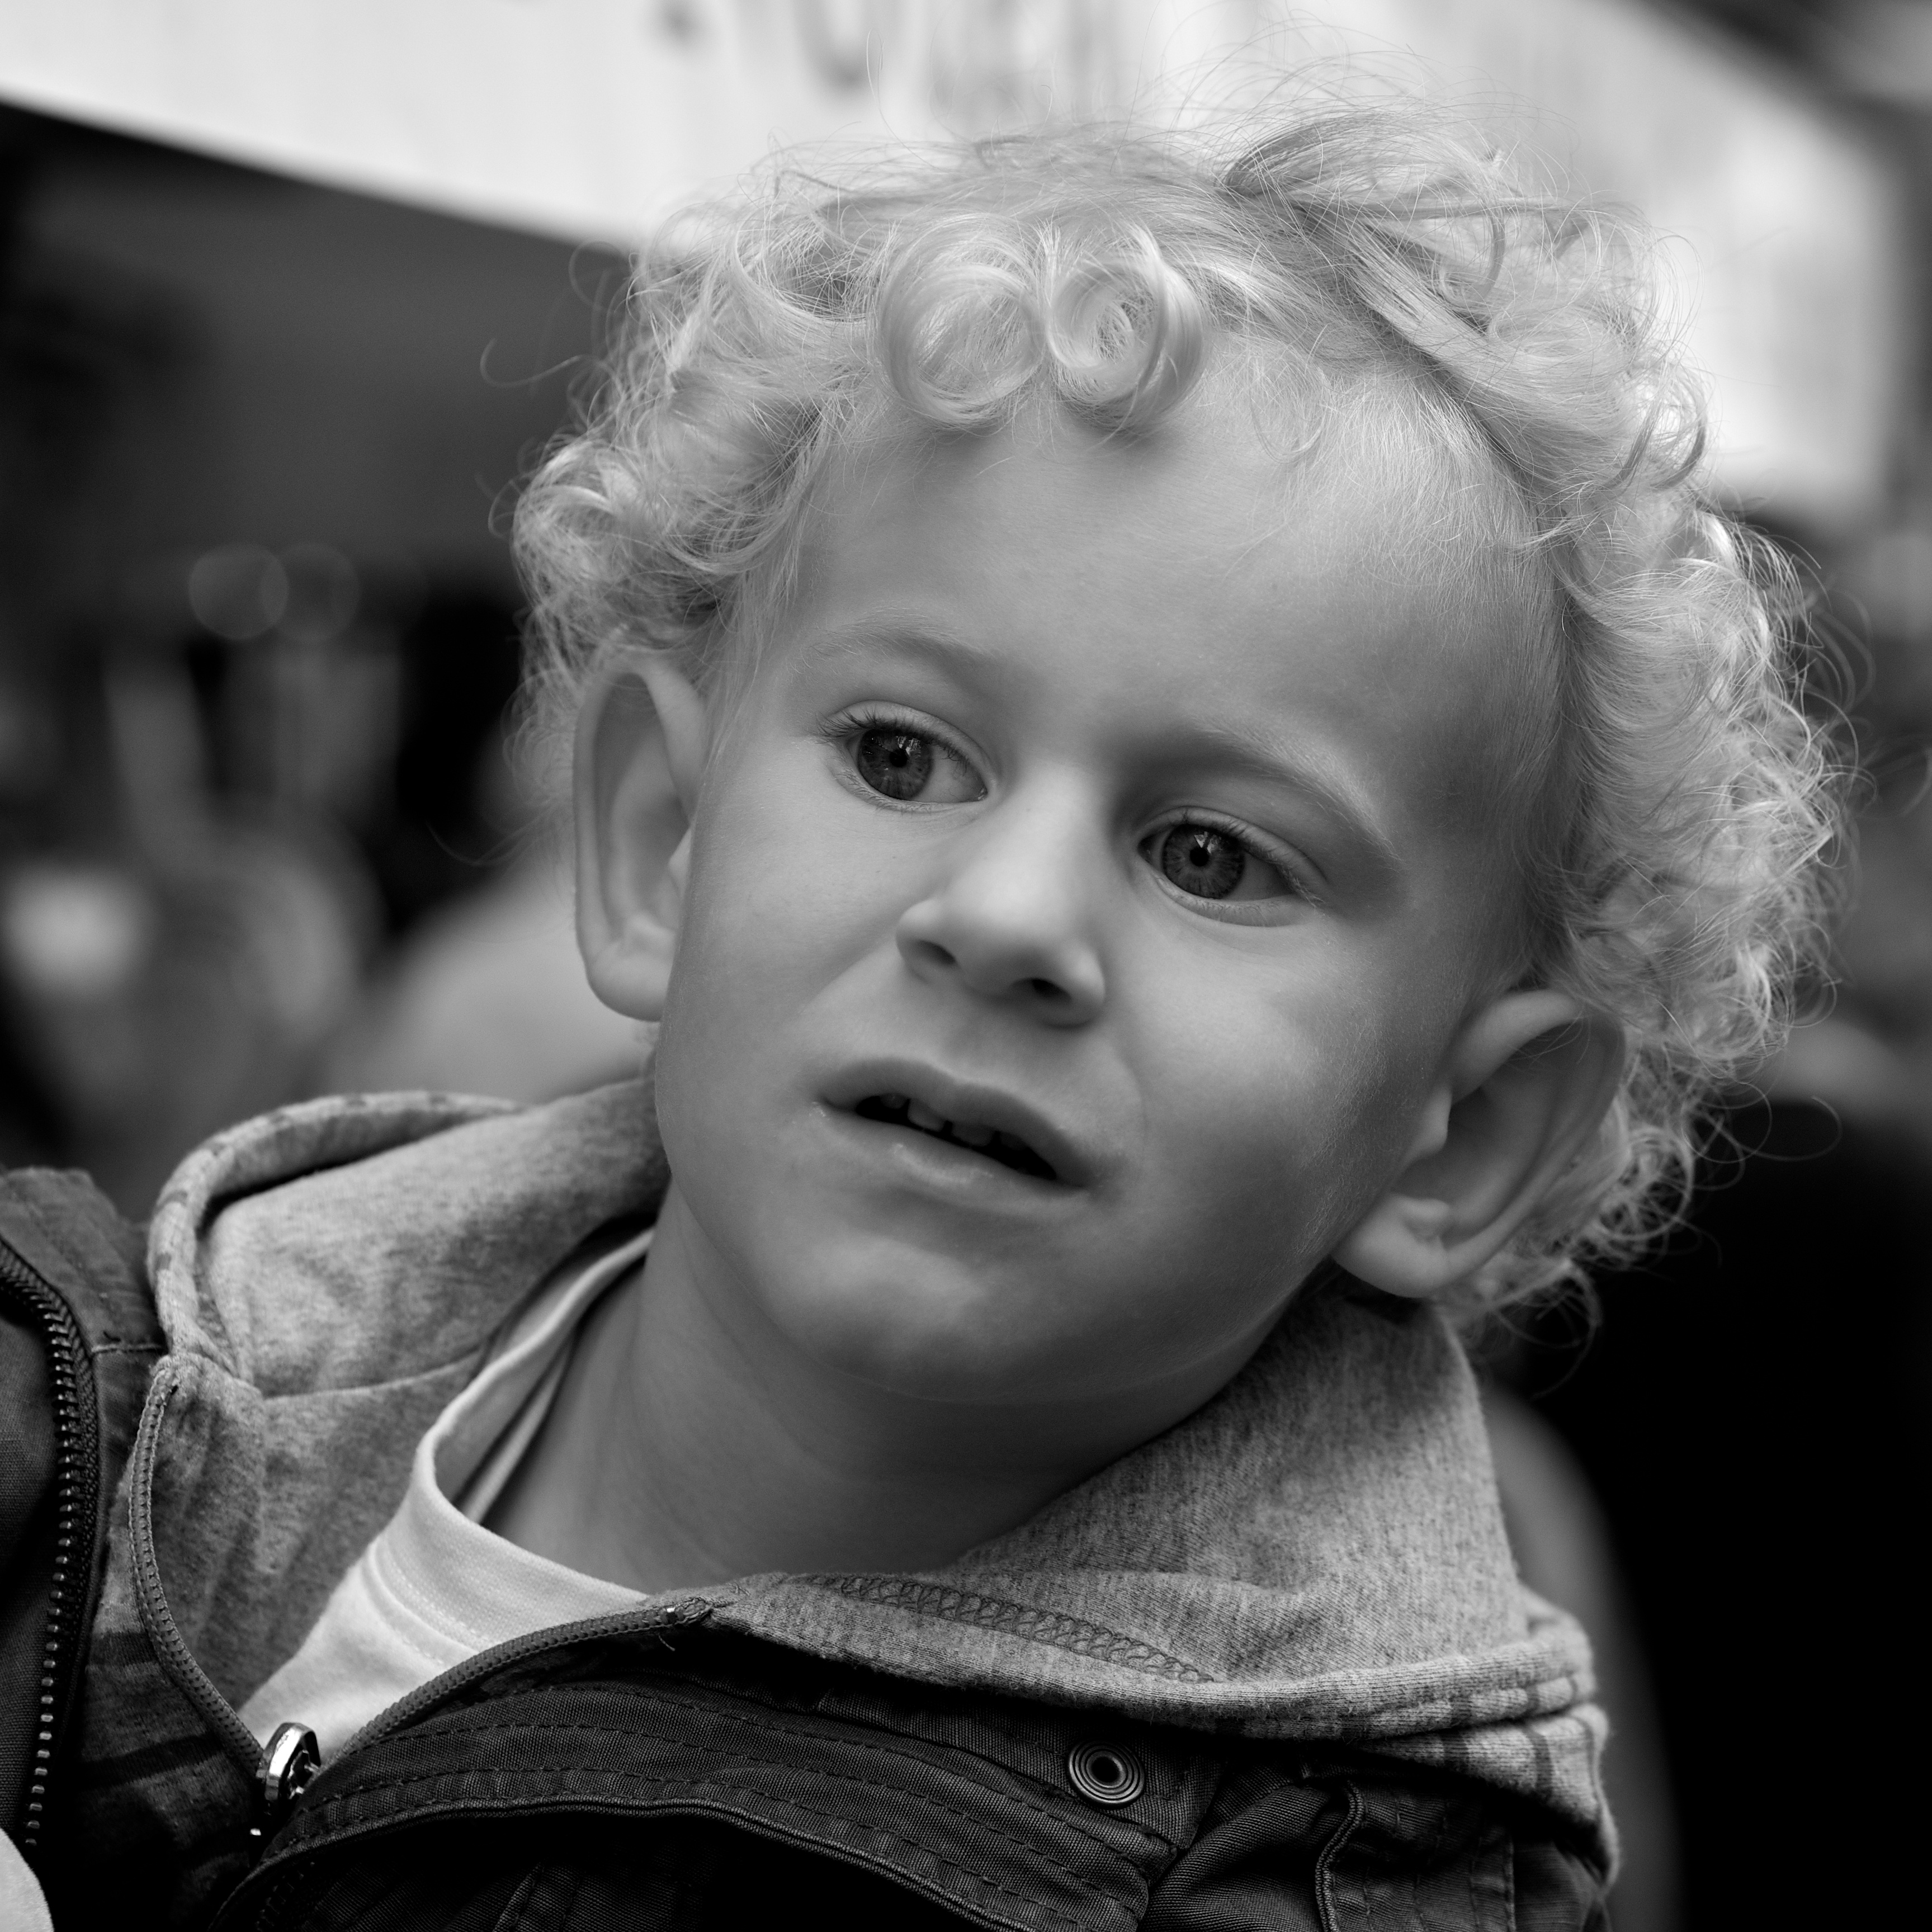
person, black and white, girl, white, street, photography, ebook, male, portrait, training, child, black, monochrome, facial expression, smile, streetphotography, flickr, face, thomas, video, toddler, eye, head, olympus, beauty, luzern, omd, fuji, leica, emotion, monochrom, leuthard, hcb, thomasleuthard, monochrome photography, portrait photography